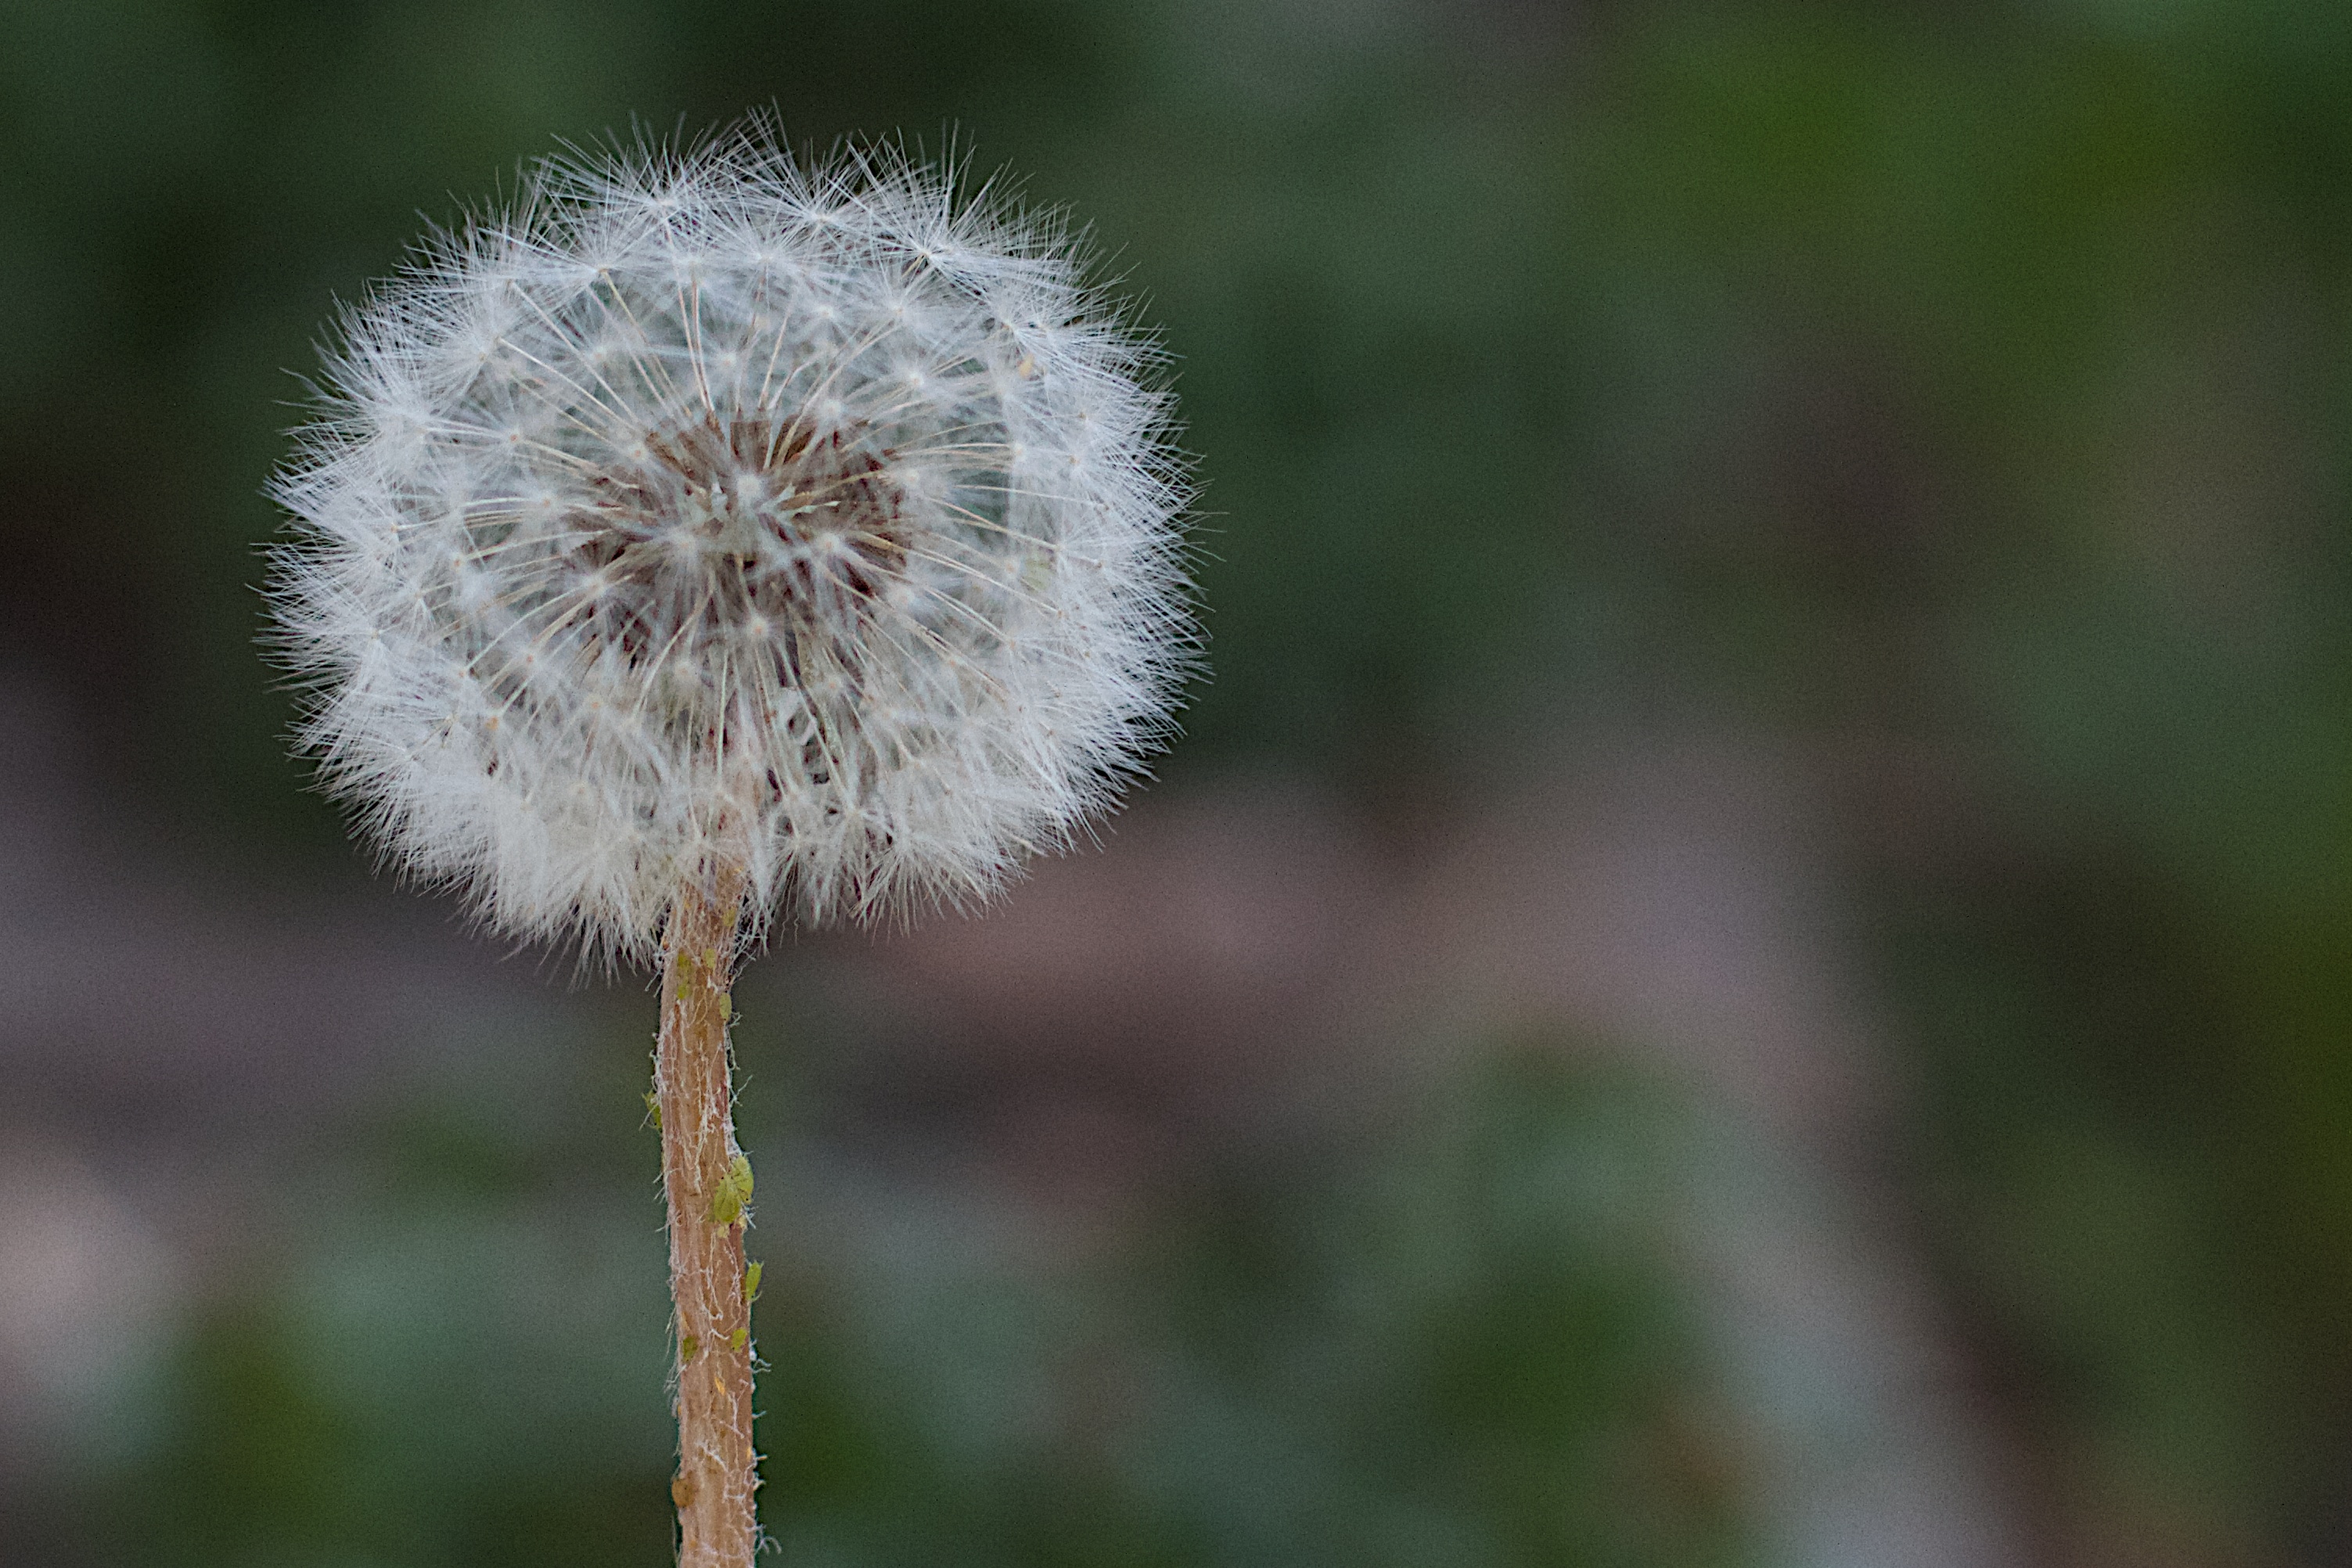
nature, grass, plant, field, photography, dandelion, prairie, flower, green, botany, flora, wildflower, close up, thistle, macro photography, flowering plant, daisy family, grass family, plant stem, land plant, thorns spines and prickles